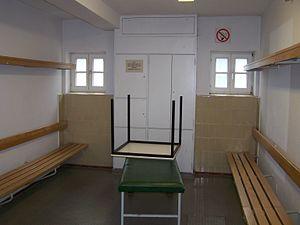
Le Grünwalder Stadion est un stade de football situé à Munich, en Allemagne dont les clubs résidents sont l'équipe féminine ainsi que la réserve du Bayern Munich ainsi que le 1860 Munich.